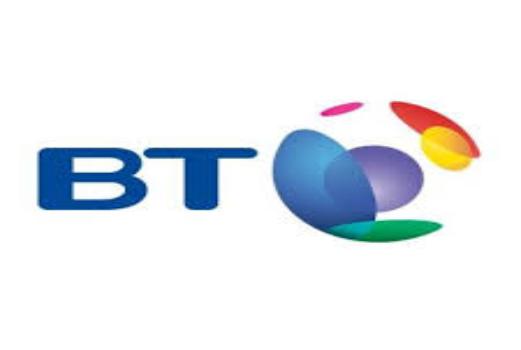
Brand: BT Conferencing
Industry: Others